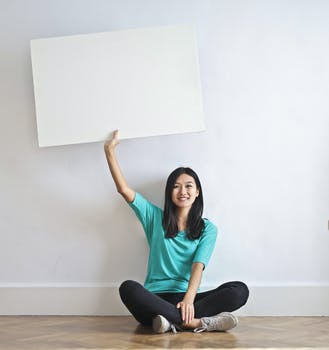
Label: No Watermark